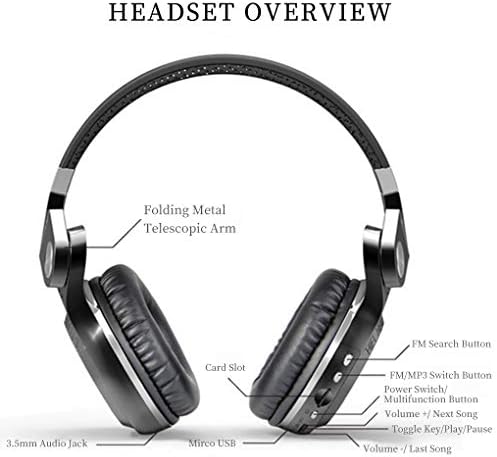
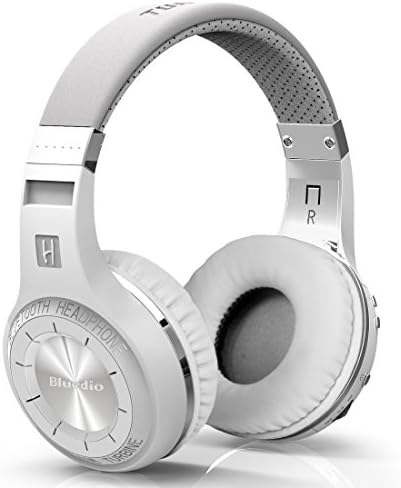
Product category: headphones
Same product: no